Drag Me to Hell

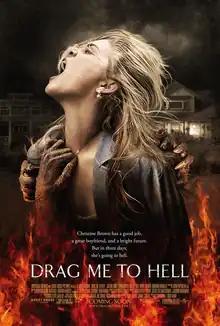
Theatrical release poster

Drag Me to Hell is a 2009 American supernatural horror film directed and co-written by Sam Raimi with Ivan Raimi, starring Alison Lohman, Justin Long, Lorna Raver, Dileep Rao, David Paymer, and Adriana Barraza. The story focuses on a loan officer, who, because she has to prove to her boss that she can make the "hard decisions" at work, chooses not to extend an elderly woman's mortgage. The old woman places a retaliatory curse on her that, after three days of escalating torment, will plunge her into the depths of Hell to burn for eternity.